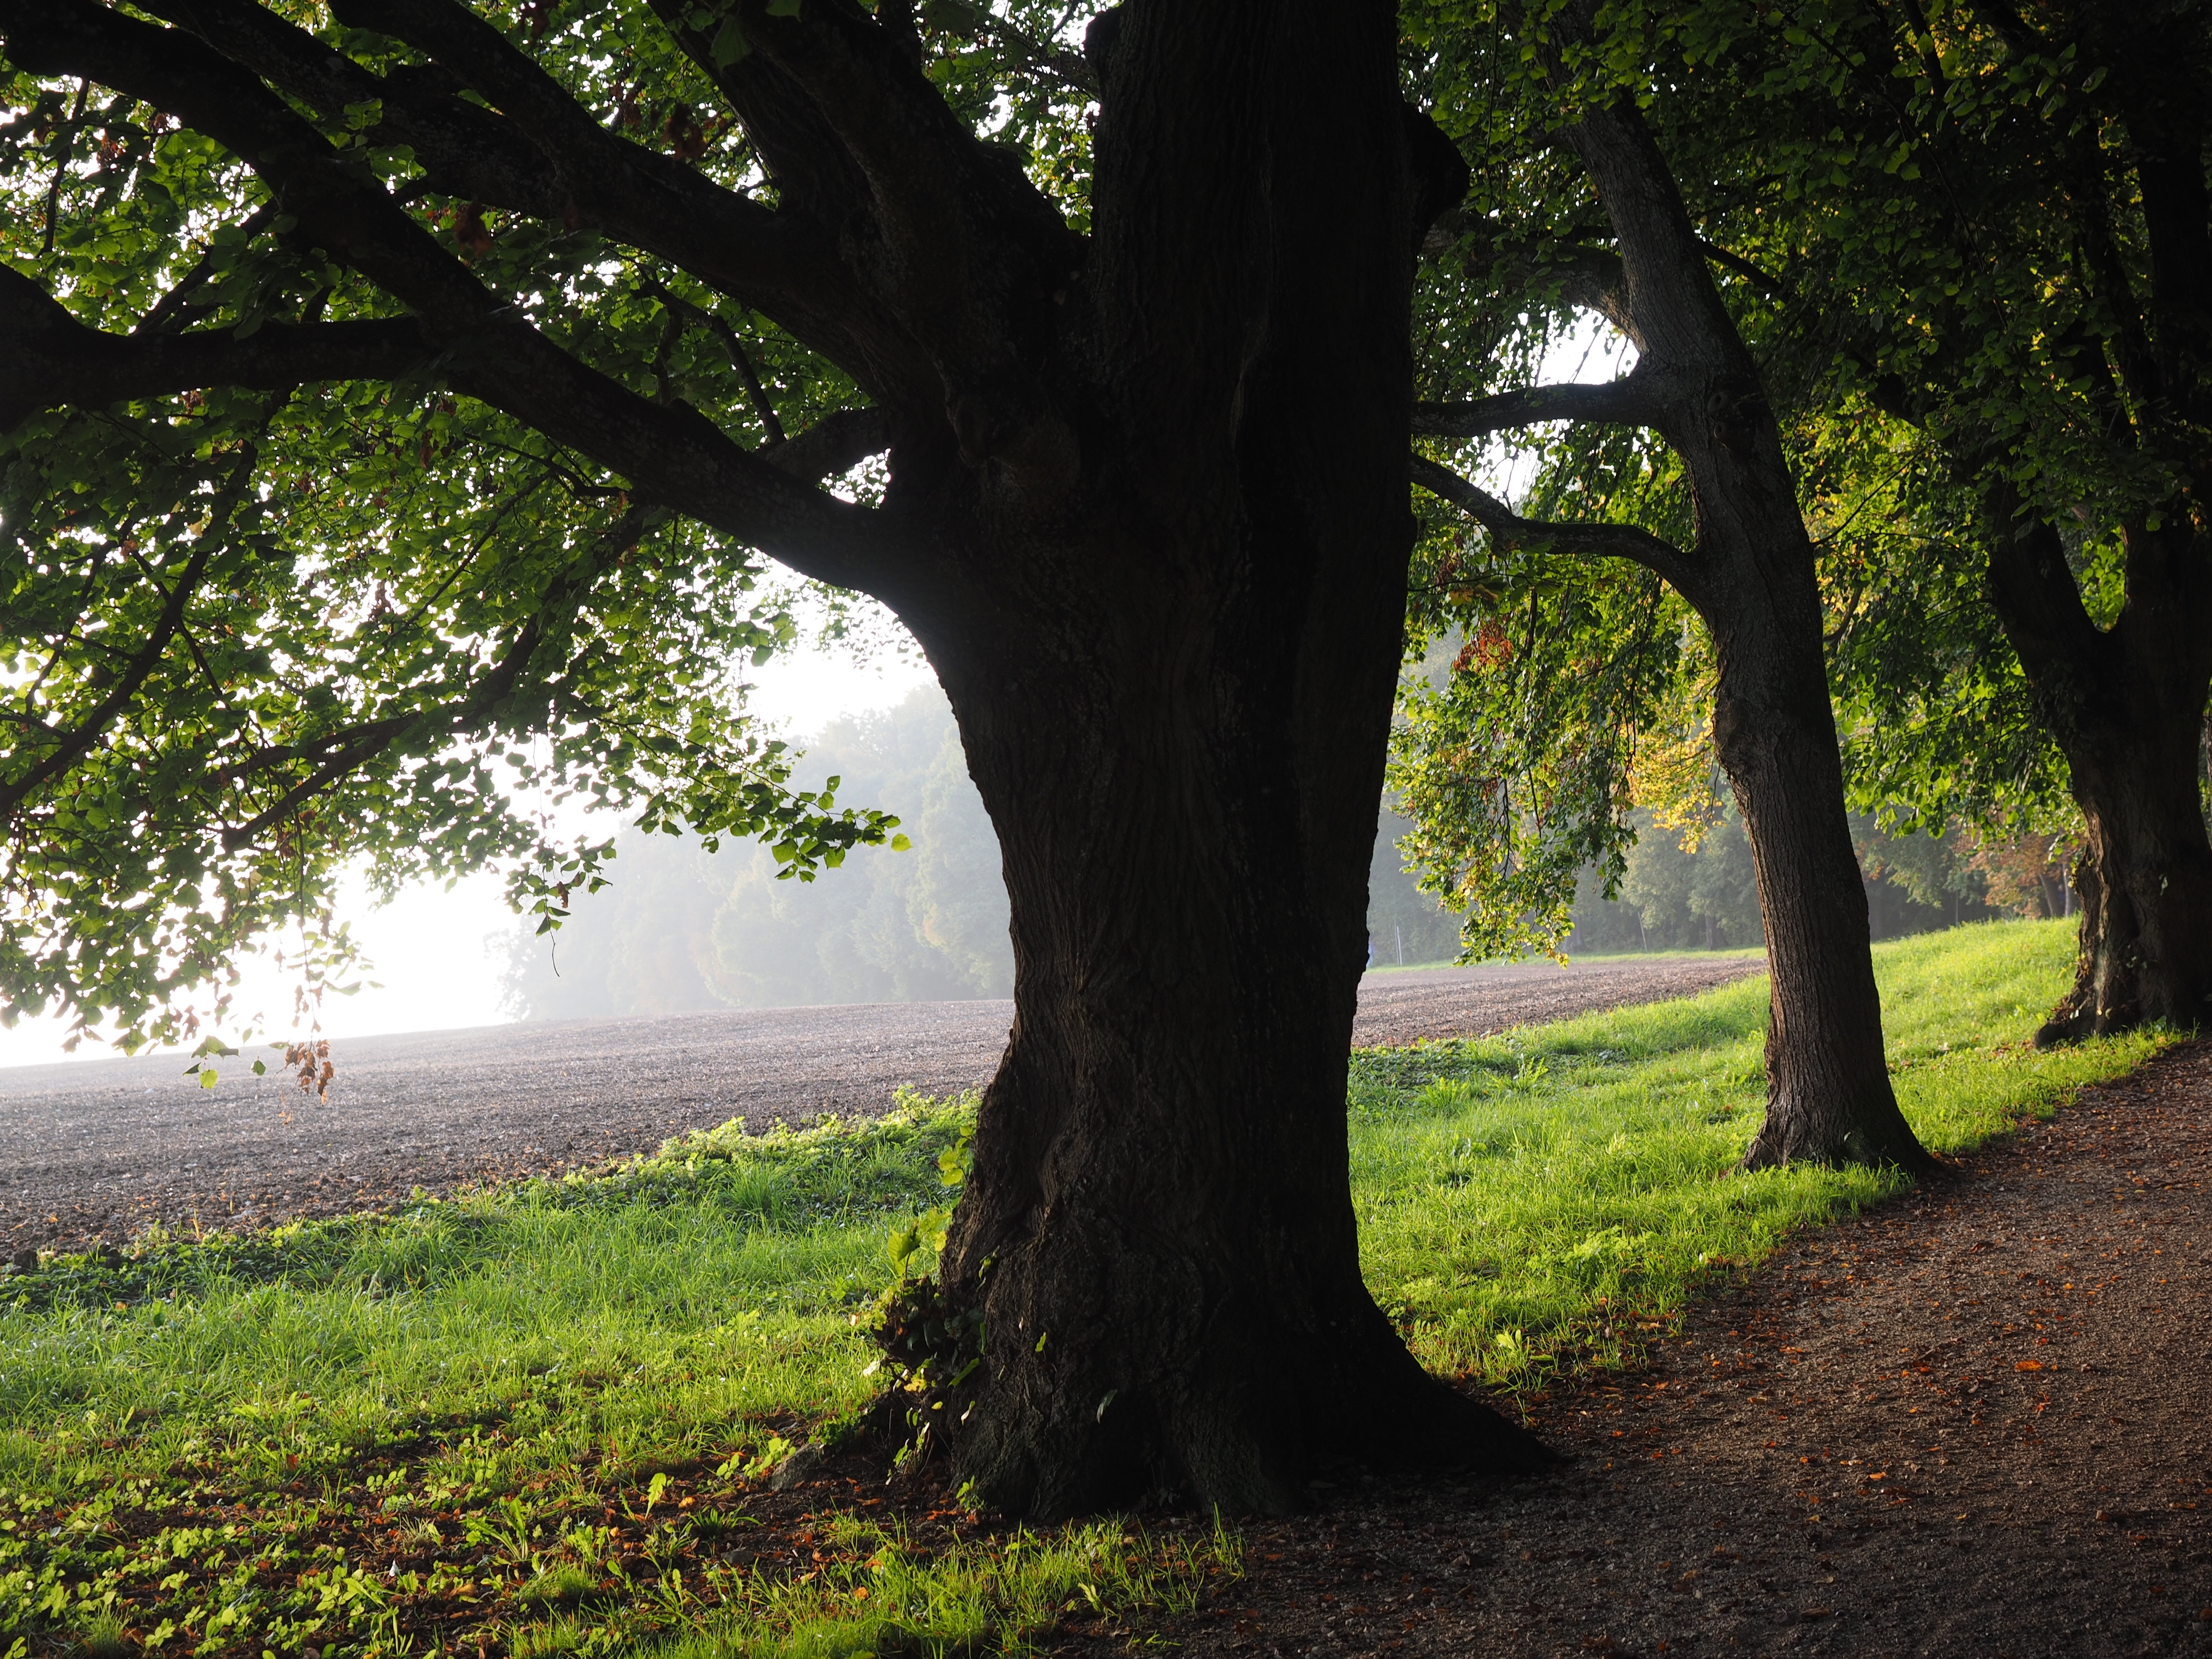
tree, nature, forest, grass, branch, plant, sky, sun, fog, hiking, trail, field, meadow, sunlight, morning, leaf, flower, green, autumn, park, haze, botany, tribe, leaves, avenue, deciduous, plantation, grove, promenade, woodland, habitat, away, ulm, back light, forest path, rural area, edge of the woods, eselsberg, trail of edge of the woods, forest trail, woody plant, panorama trail, h henweg, ulmer h henweg, randweg, way of edge of the forest